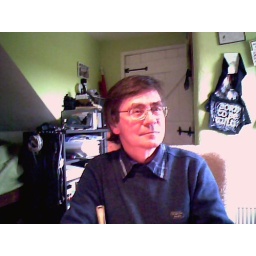
taken in my small home office